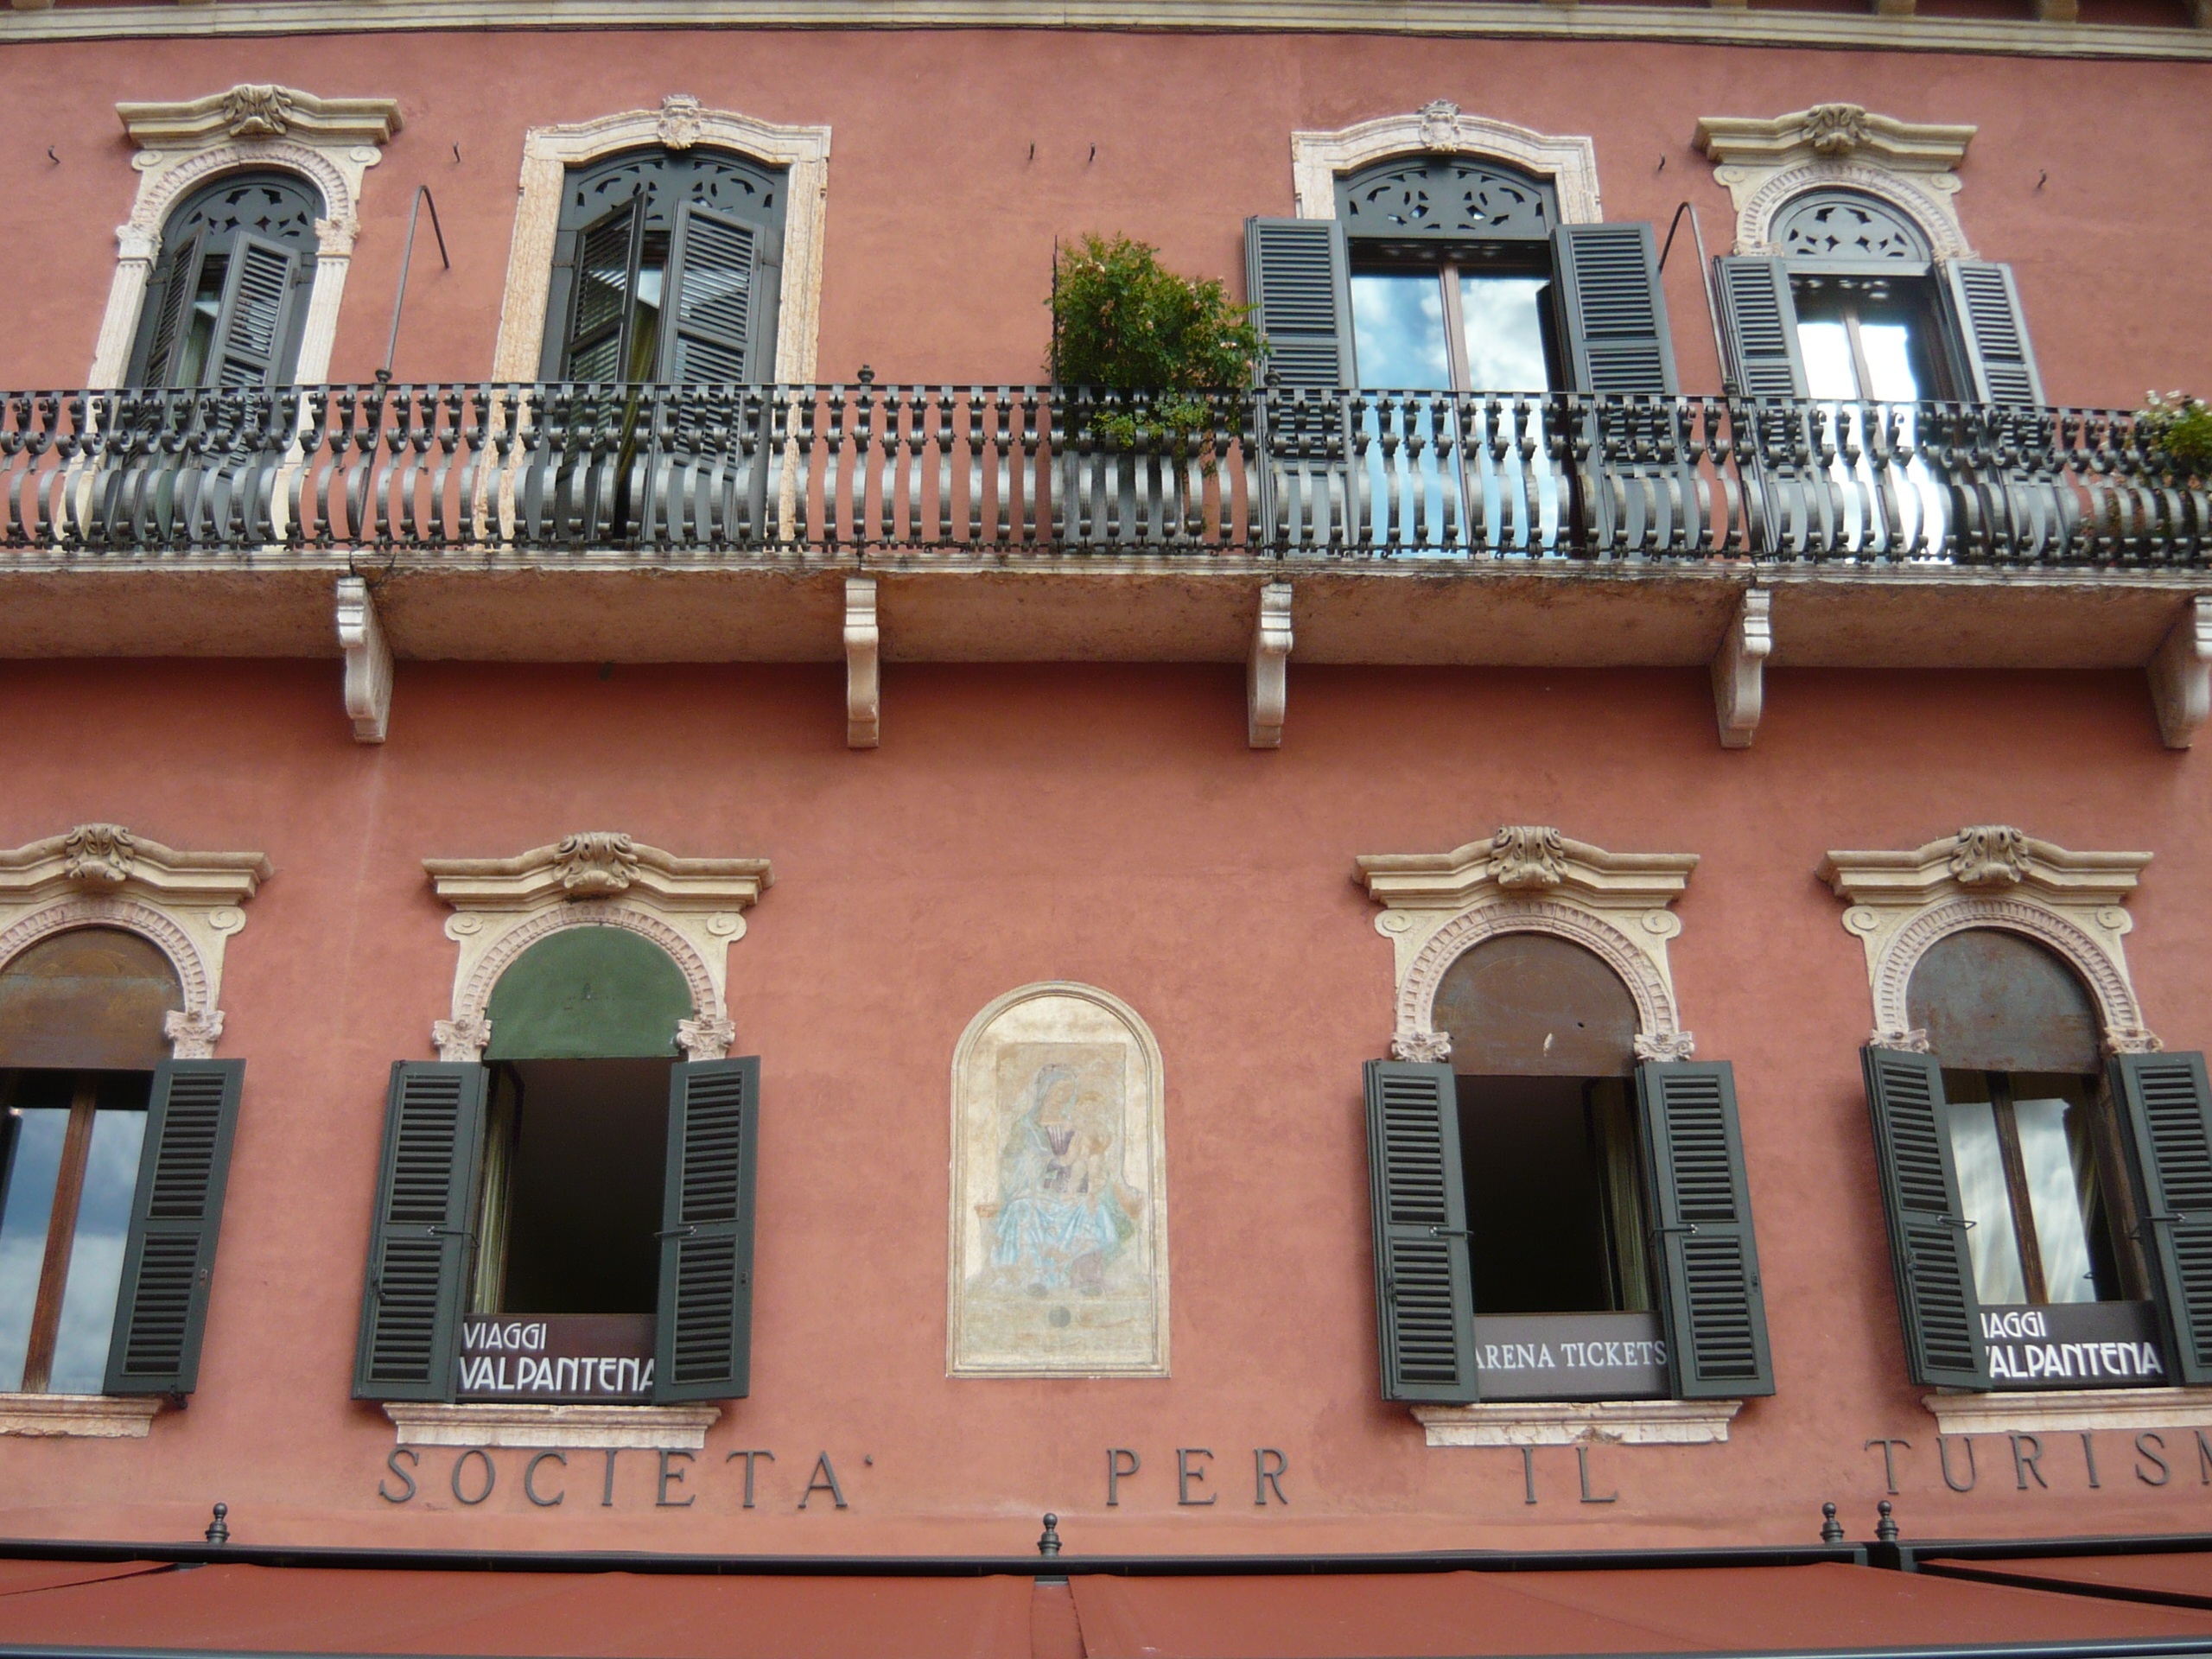
architecture, house, window, building, palace, balcony, italy, facade, synagogue, verona, history, italian, ancient history